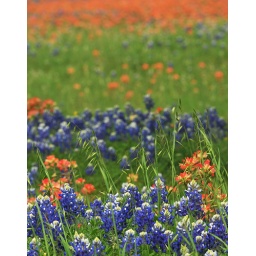
A field of blue bonnets and Texas paintbrush share a field near Granbury, Texas, April 2010.